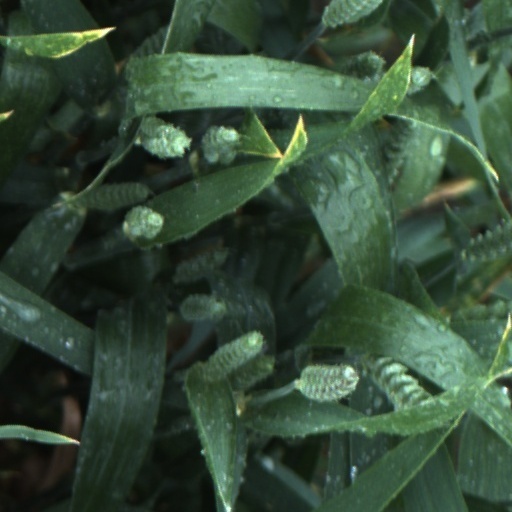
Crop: wheat